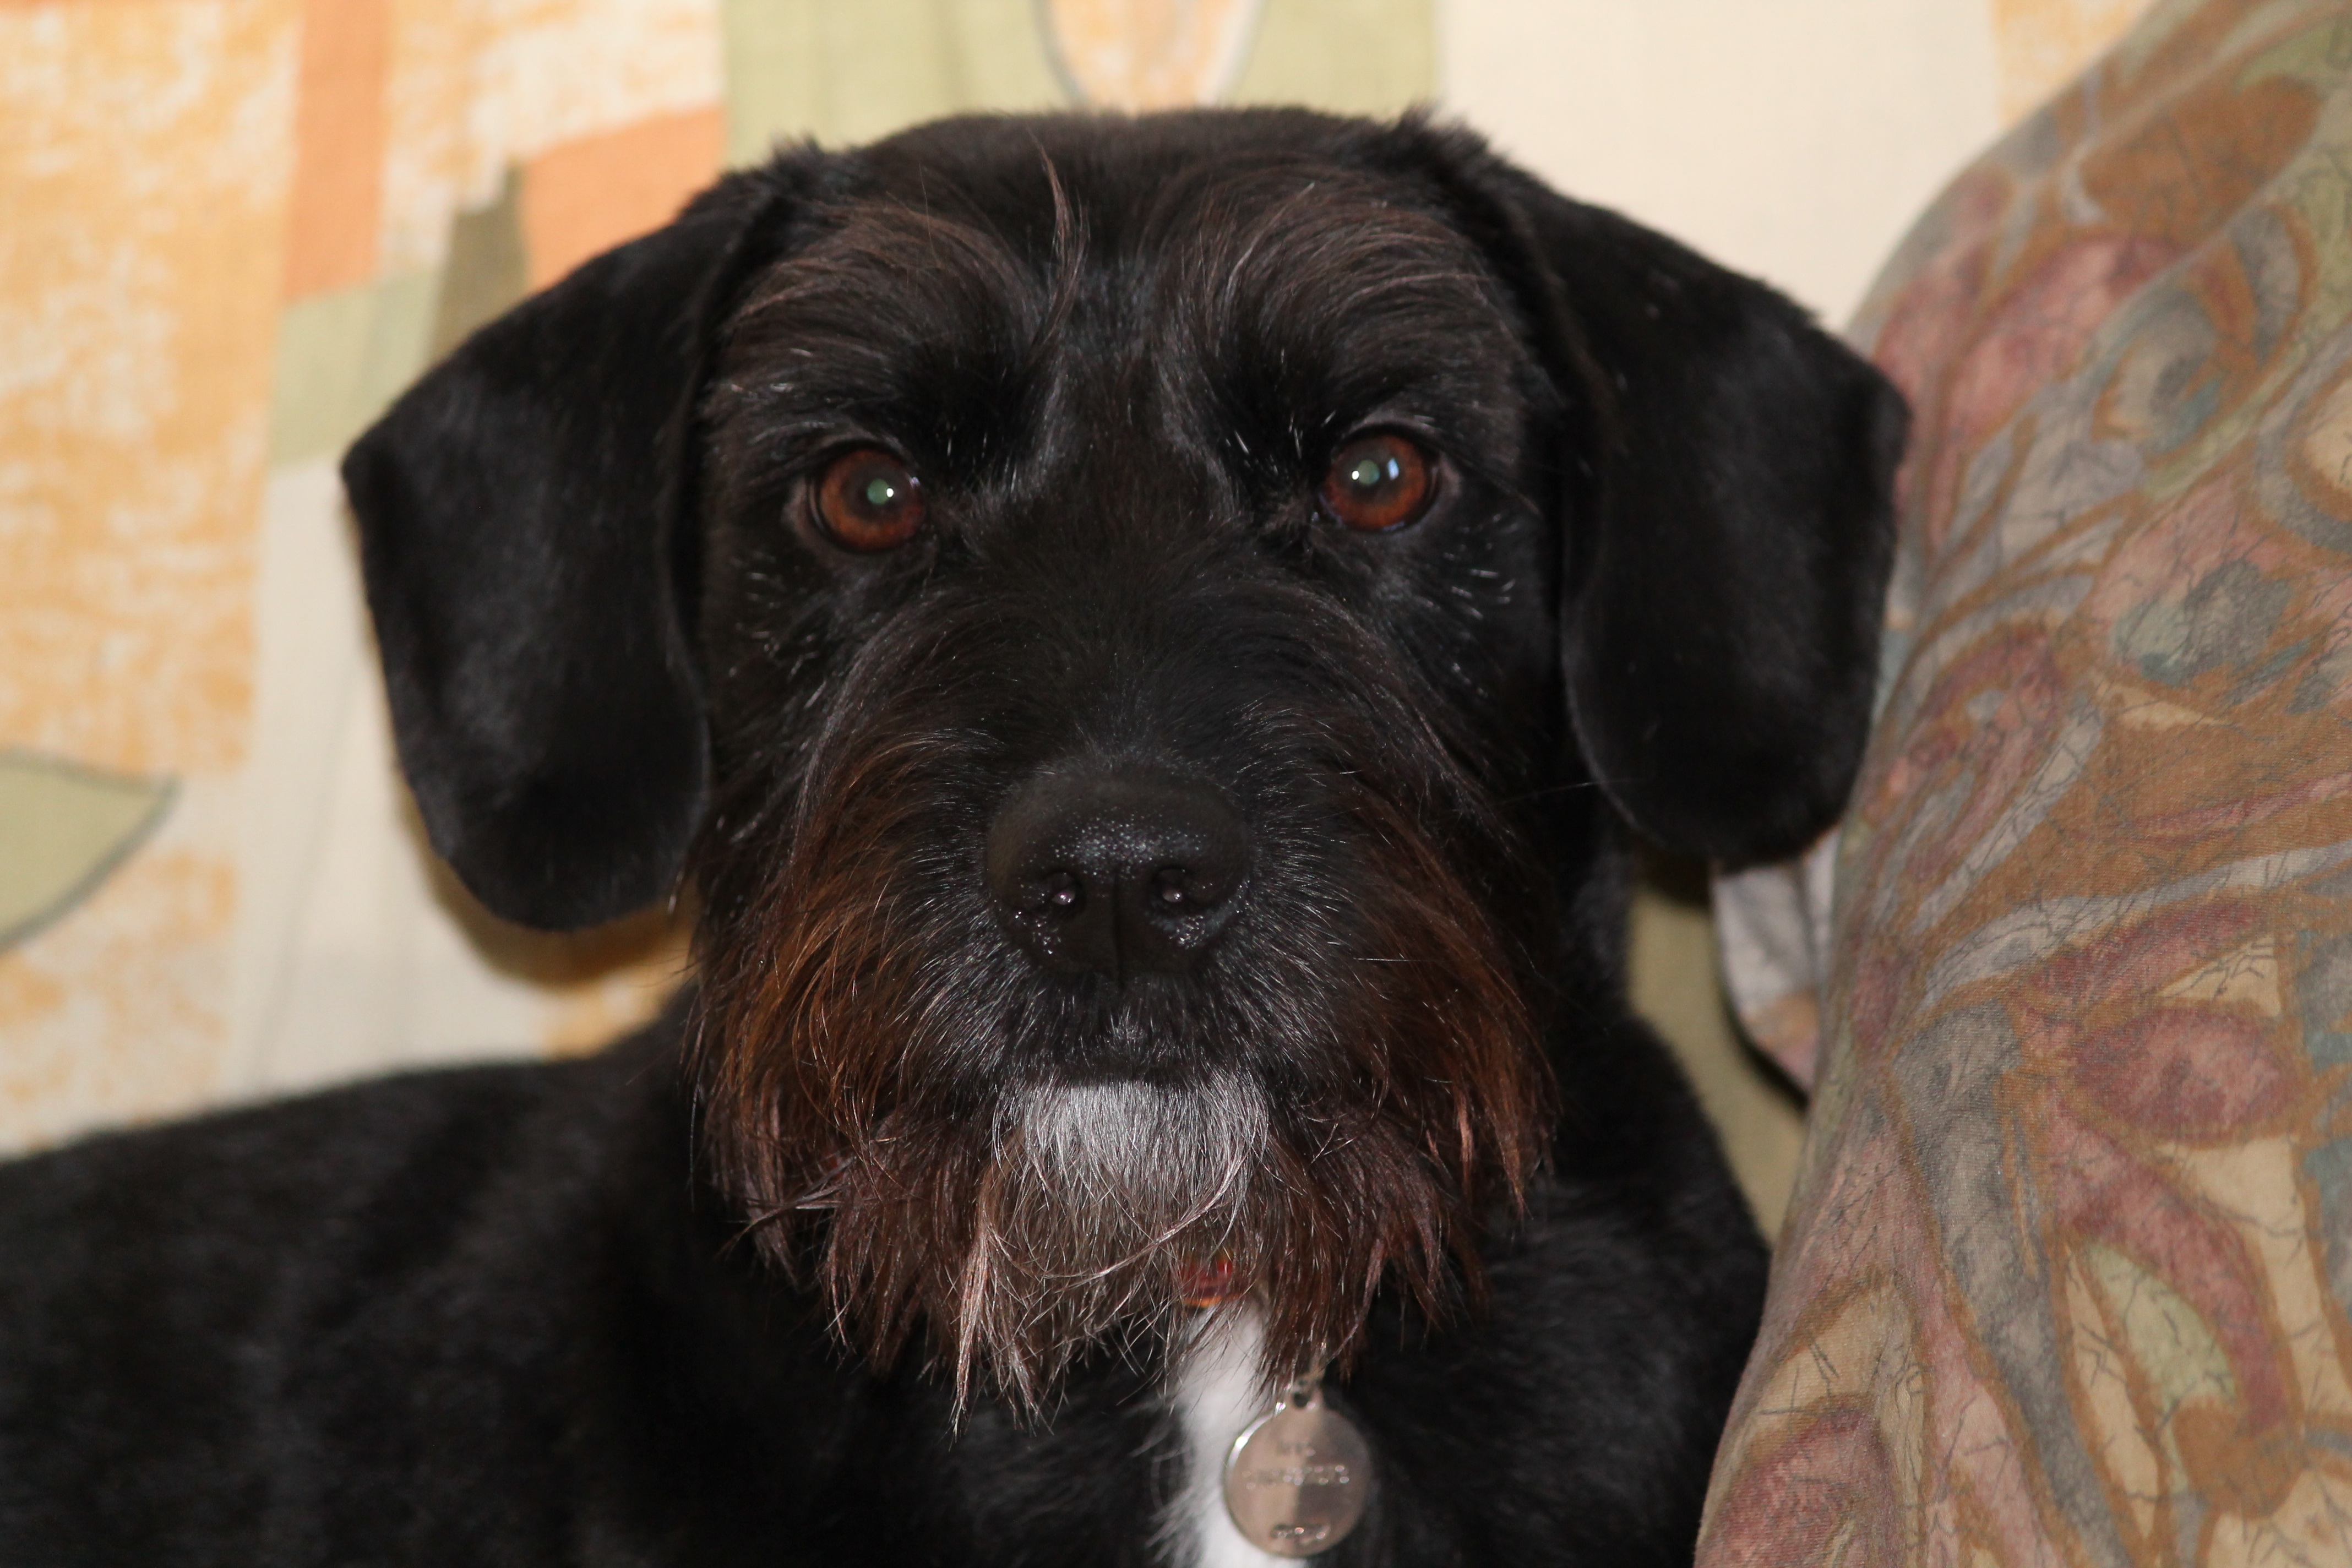
puppy, dog, young, mammal, black, vertebrate, switzerland, dog breed, bellinzona, mestizo, guard dog, dog like mammal, dog crossbreeds, boykin spaniel, german wirehaired pointer